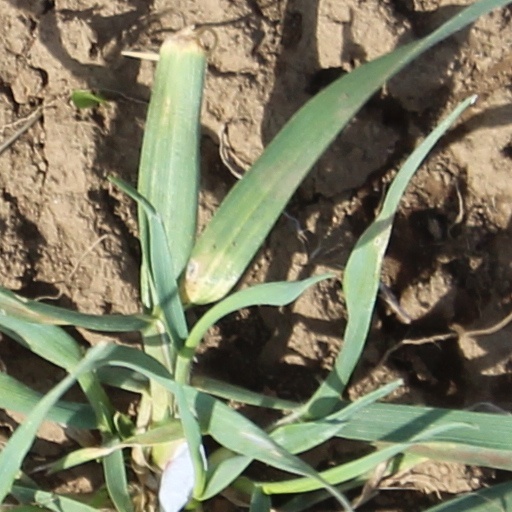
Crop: wheat